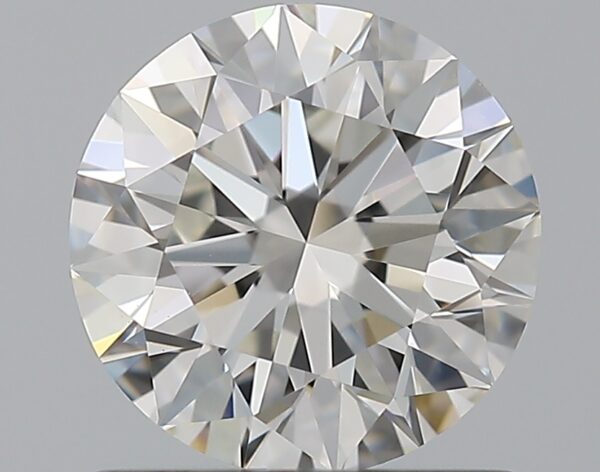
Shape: round
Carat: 1.03
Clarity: VS1
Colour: H
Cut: EX
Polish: EX
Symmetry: EX
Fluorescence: N
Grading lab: GIA
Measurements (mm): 6.45 x 6.49 x 4.01